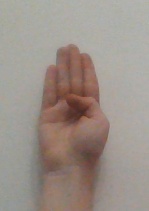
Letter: kaaf